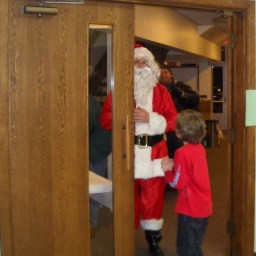
Jackson greeted the man in red at the door